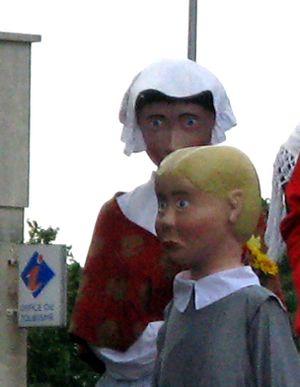
Cet article contient une liste des géants du Nord de la France et les fêtes auxquelles ils sont rattachés.
Dudule est un géant de processions et de cortèges inauguré en 1934 et symbolisant la localité de Ham, en France.